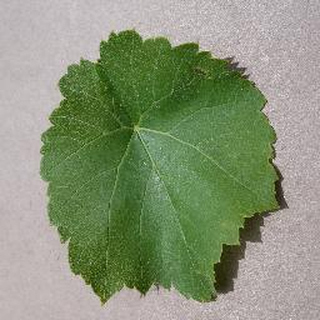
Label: healthy_grape